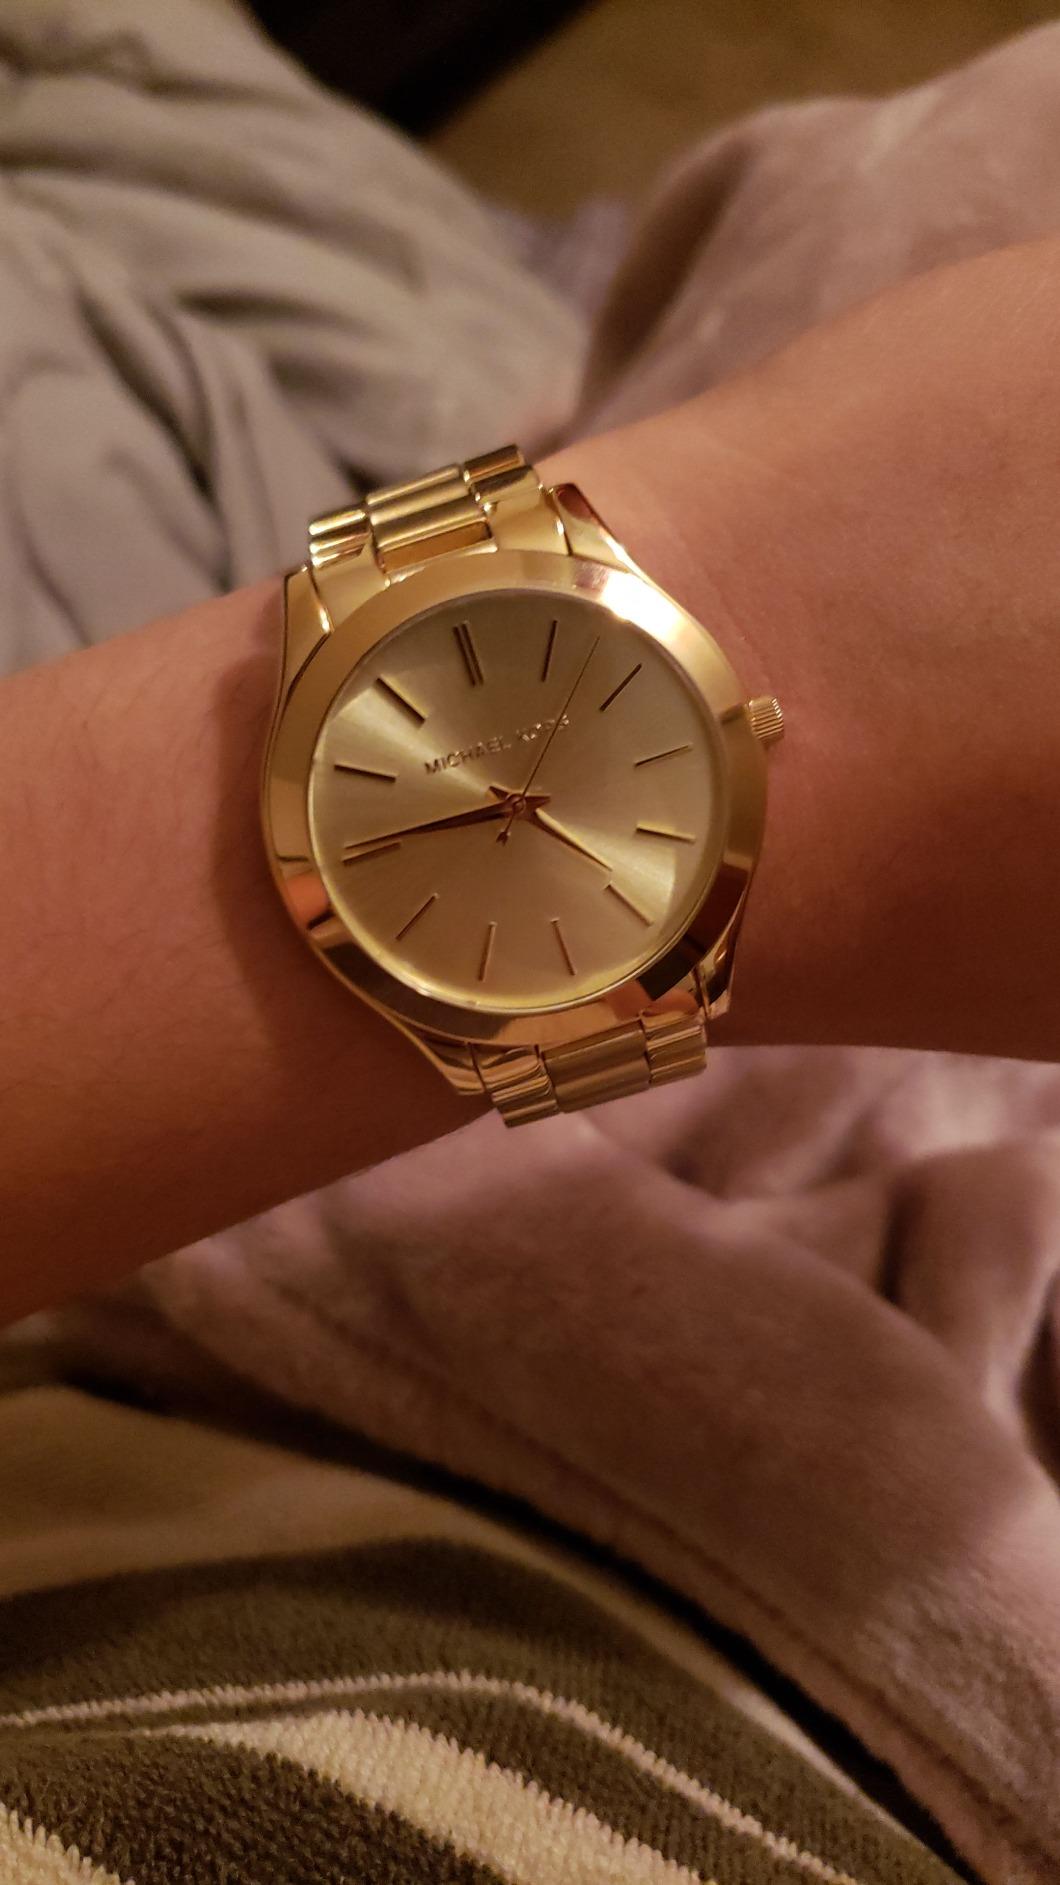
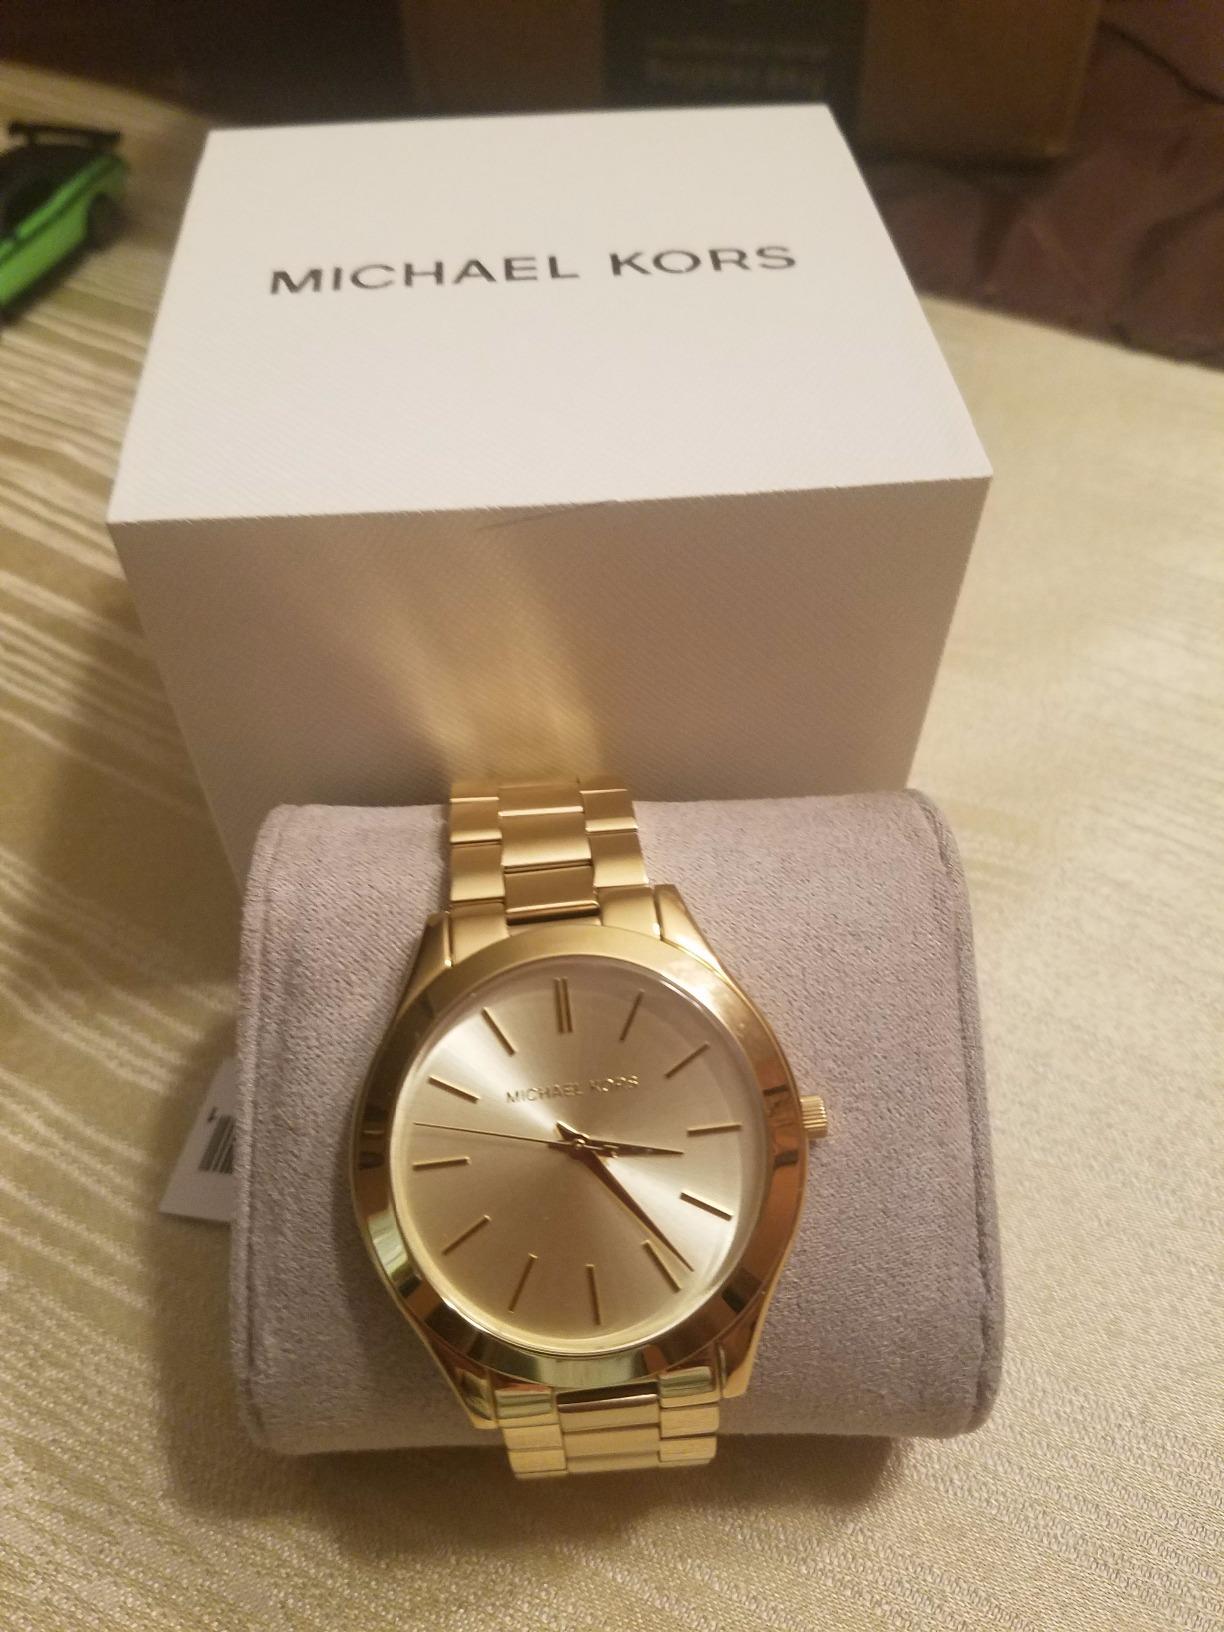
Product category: accessories_watch
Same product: yes